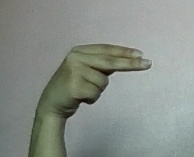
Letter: ain